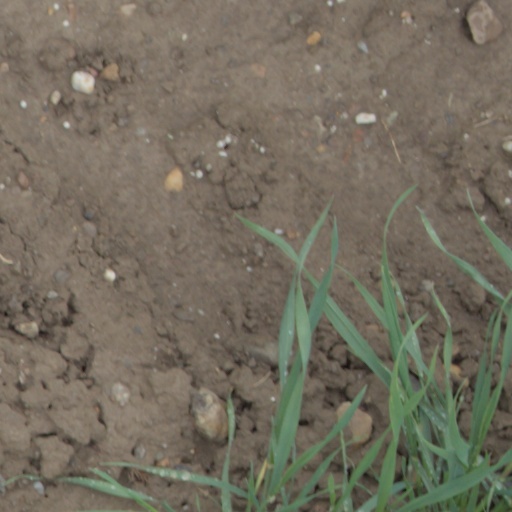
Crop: wheat